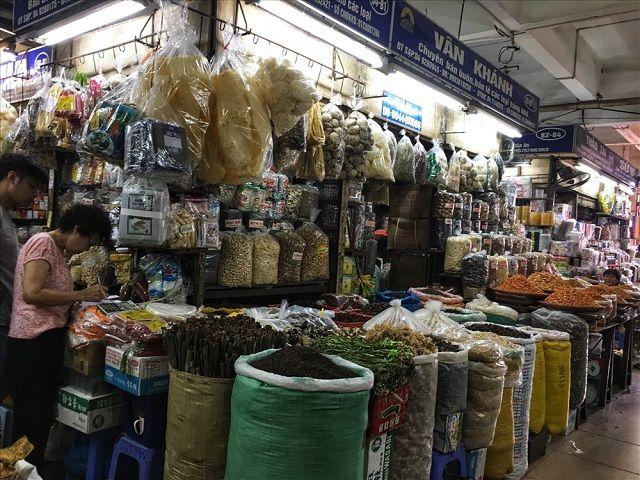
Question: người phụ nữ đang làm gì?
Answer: đang tính tiền